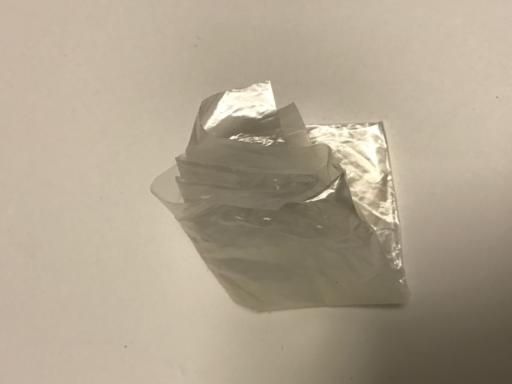
Waste category: trash